Periya Thambi

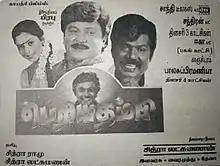
Poster

Periya Thambi is a 1997 Indian Tamil-language drama film directed and co-produced by Chitra Lakshmanan. The film stars Prabhu and Nagma. It was released on 14 January 1997.